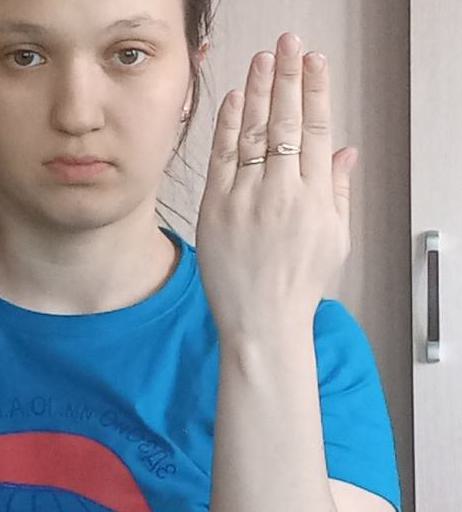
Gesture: stop_inverted